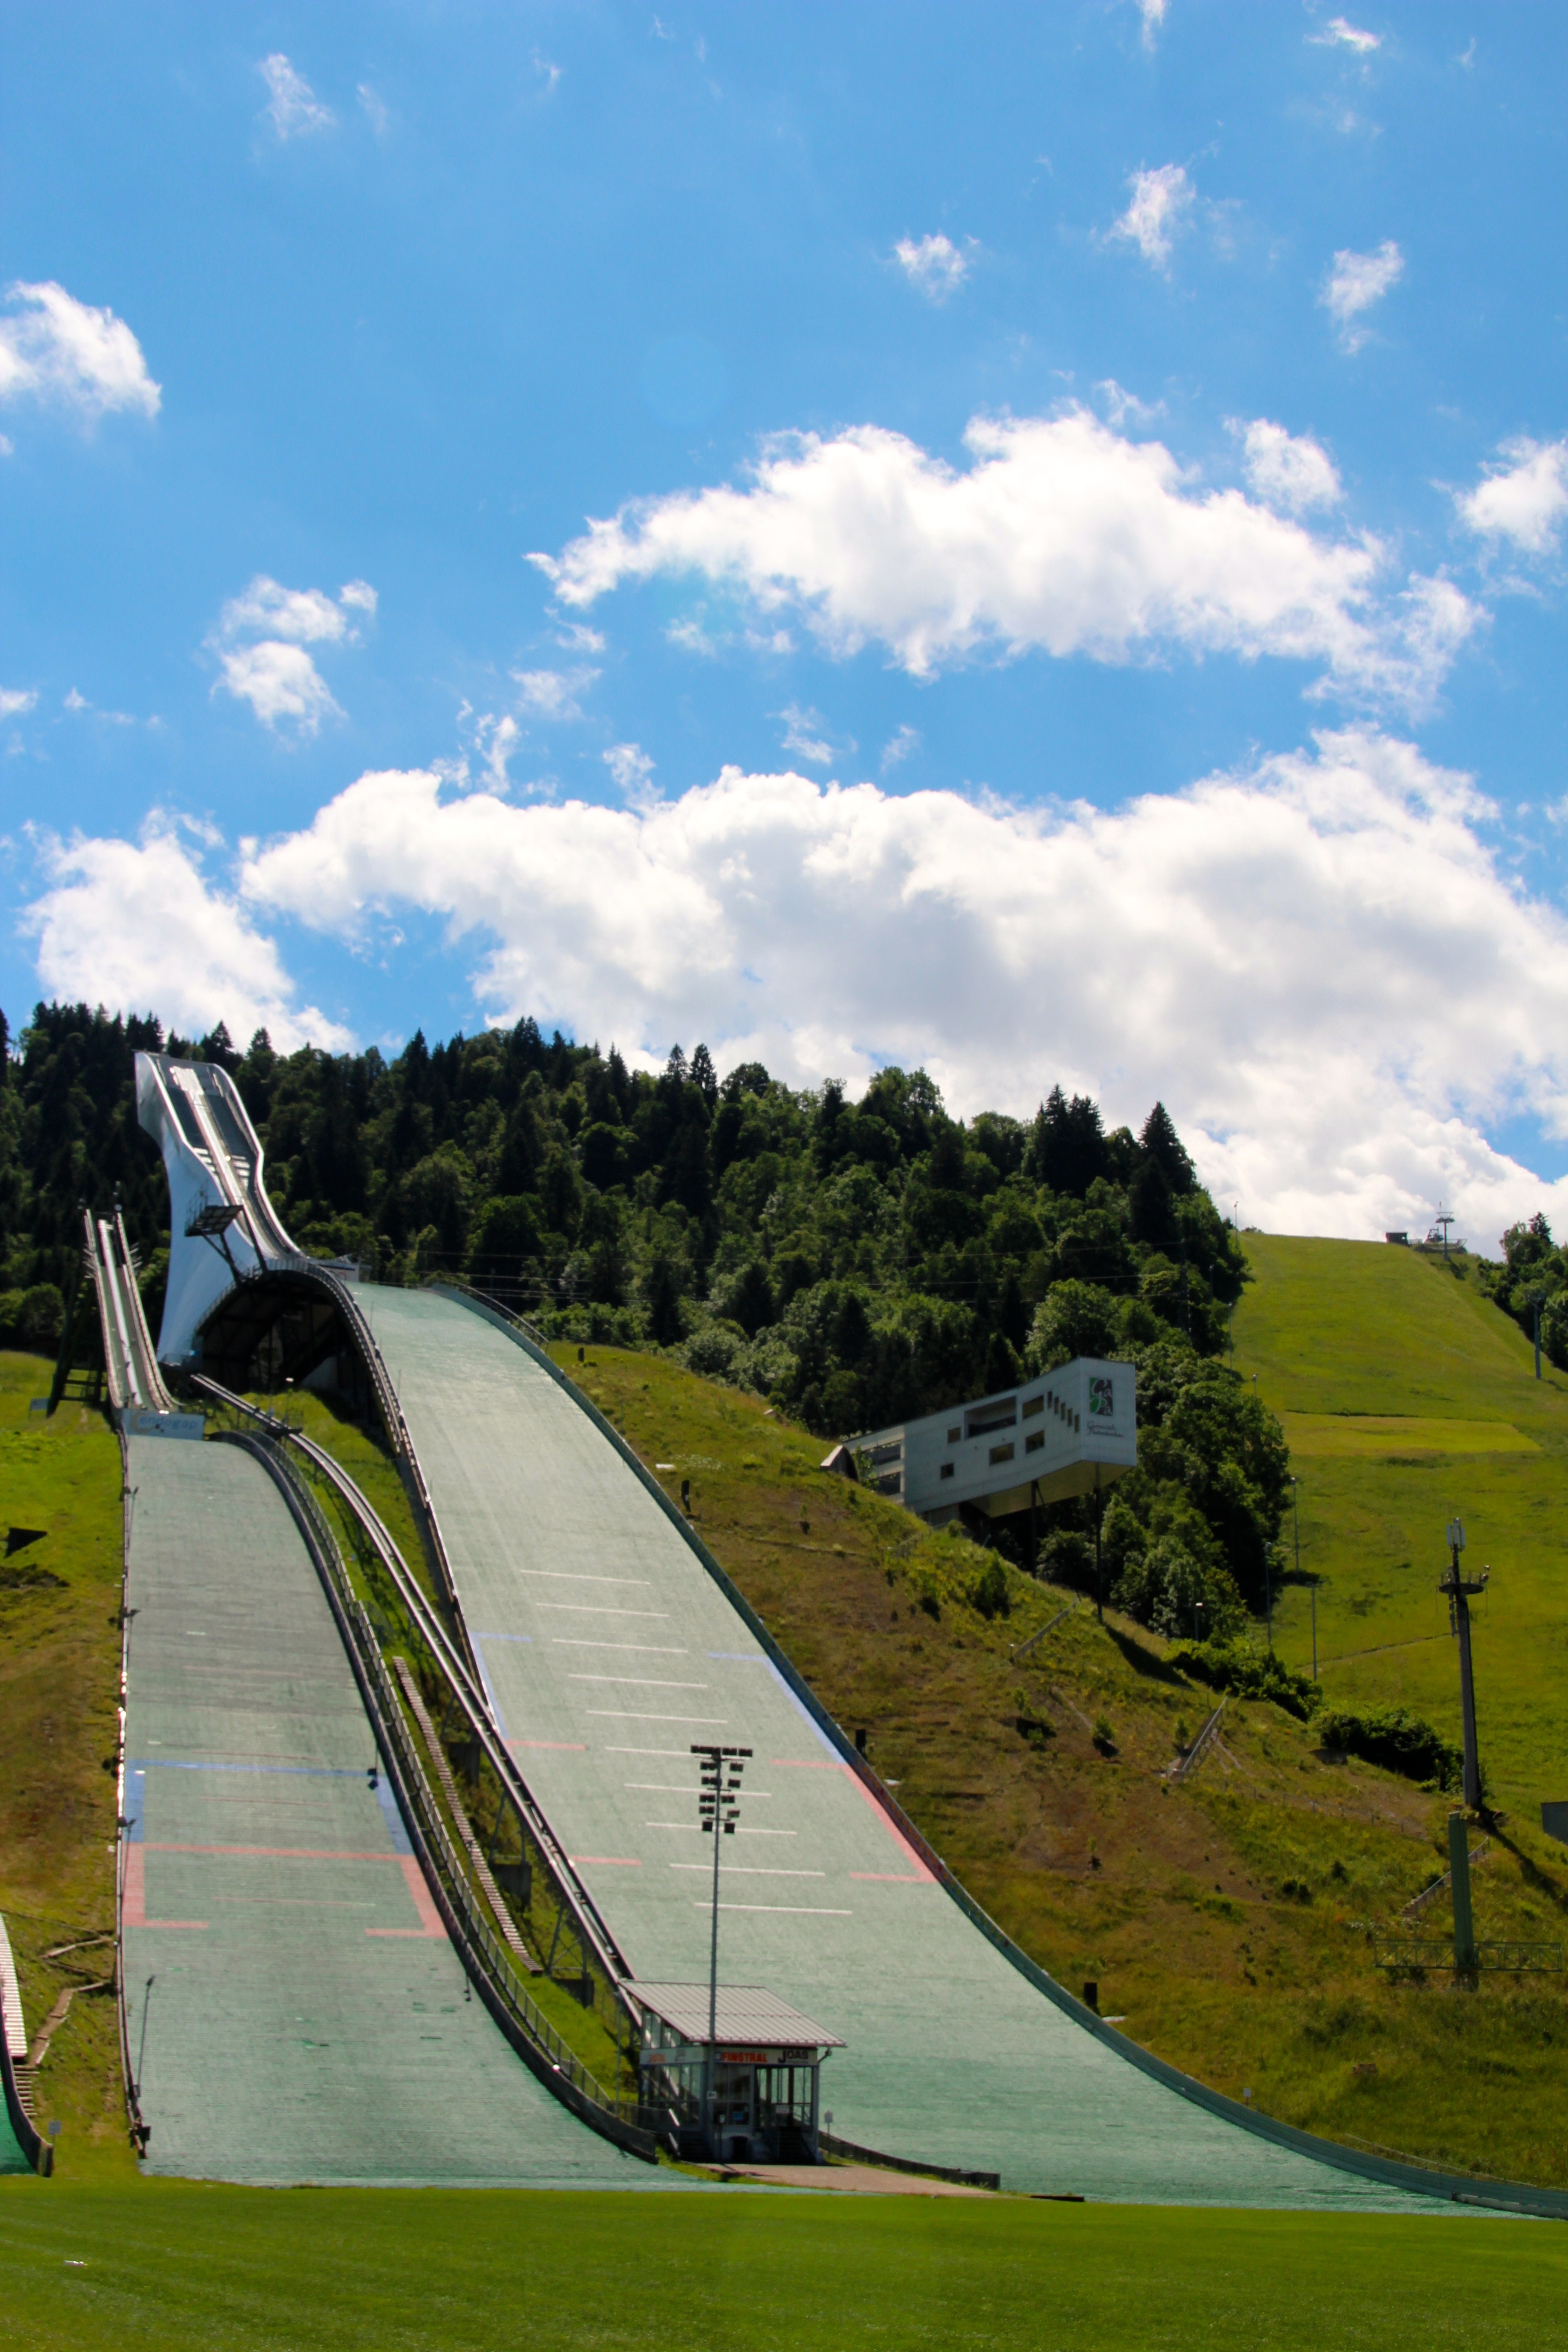
landscape, grass, mountain, structure, sky, field, hill, wind, mountain range, summer, green, sports, ski resort, rural area, aerial photography, garmisch partenkirchen, ski jumping, atmosphere of earth, sport venue